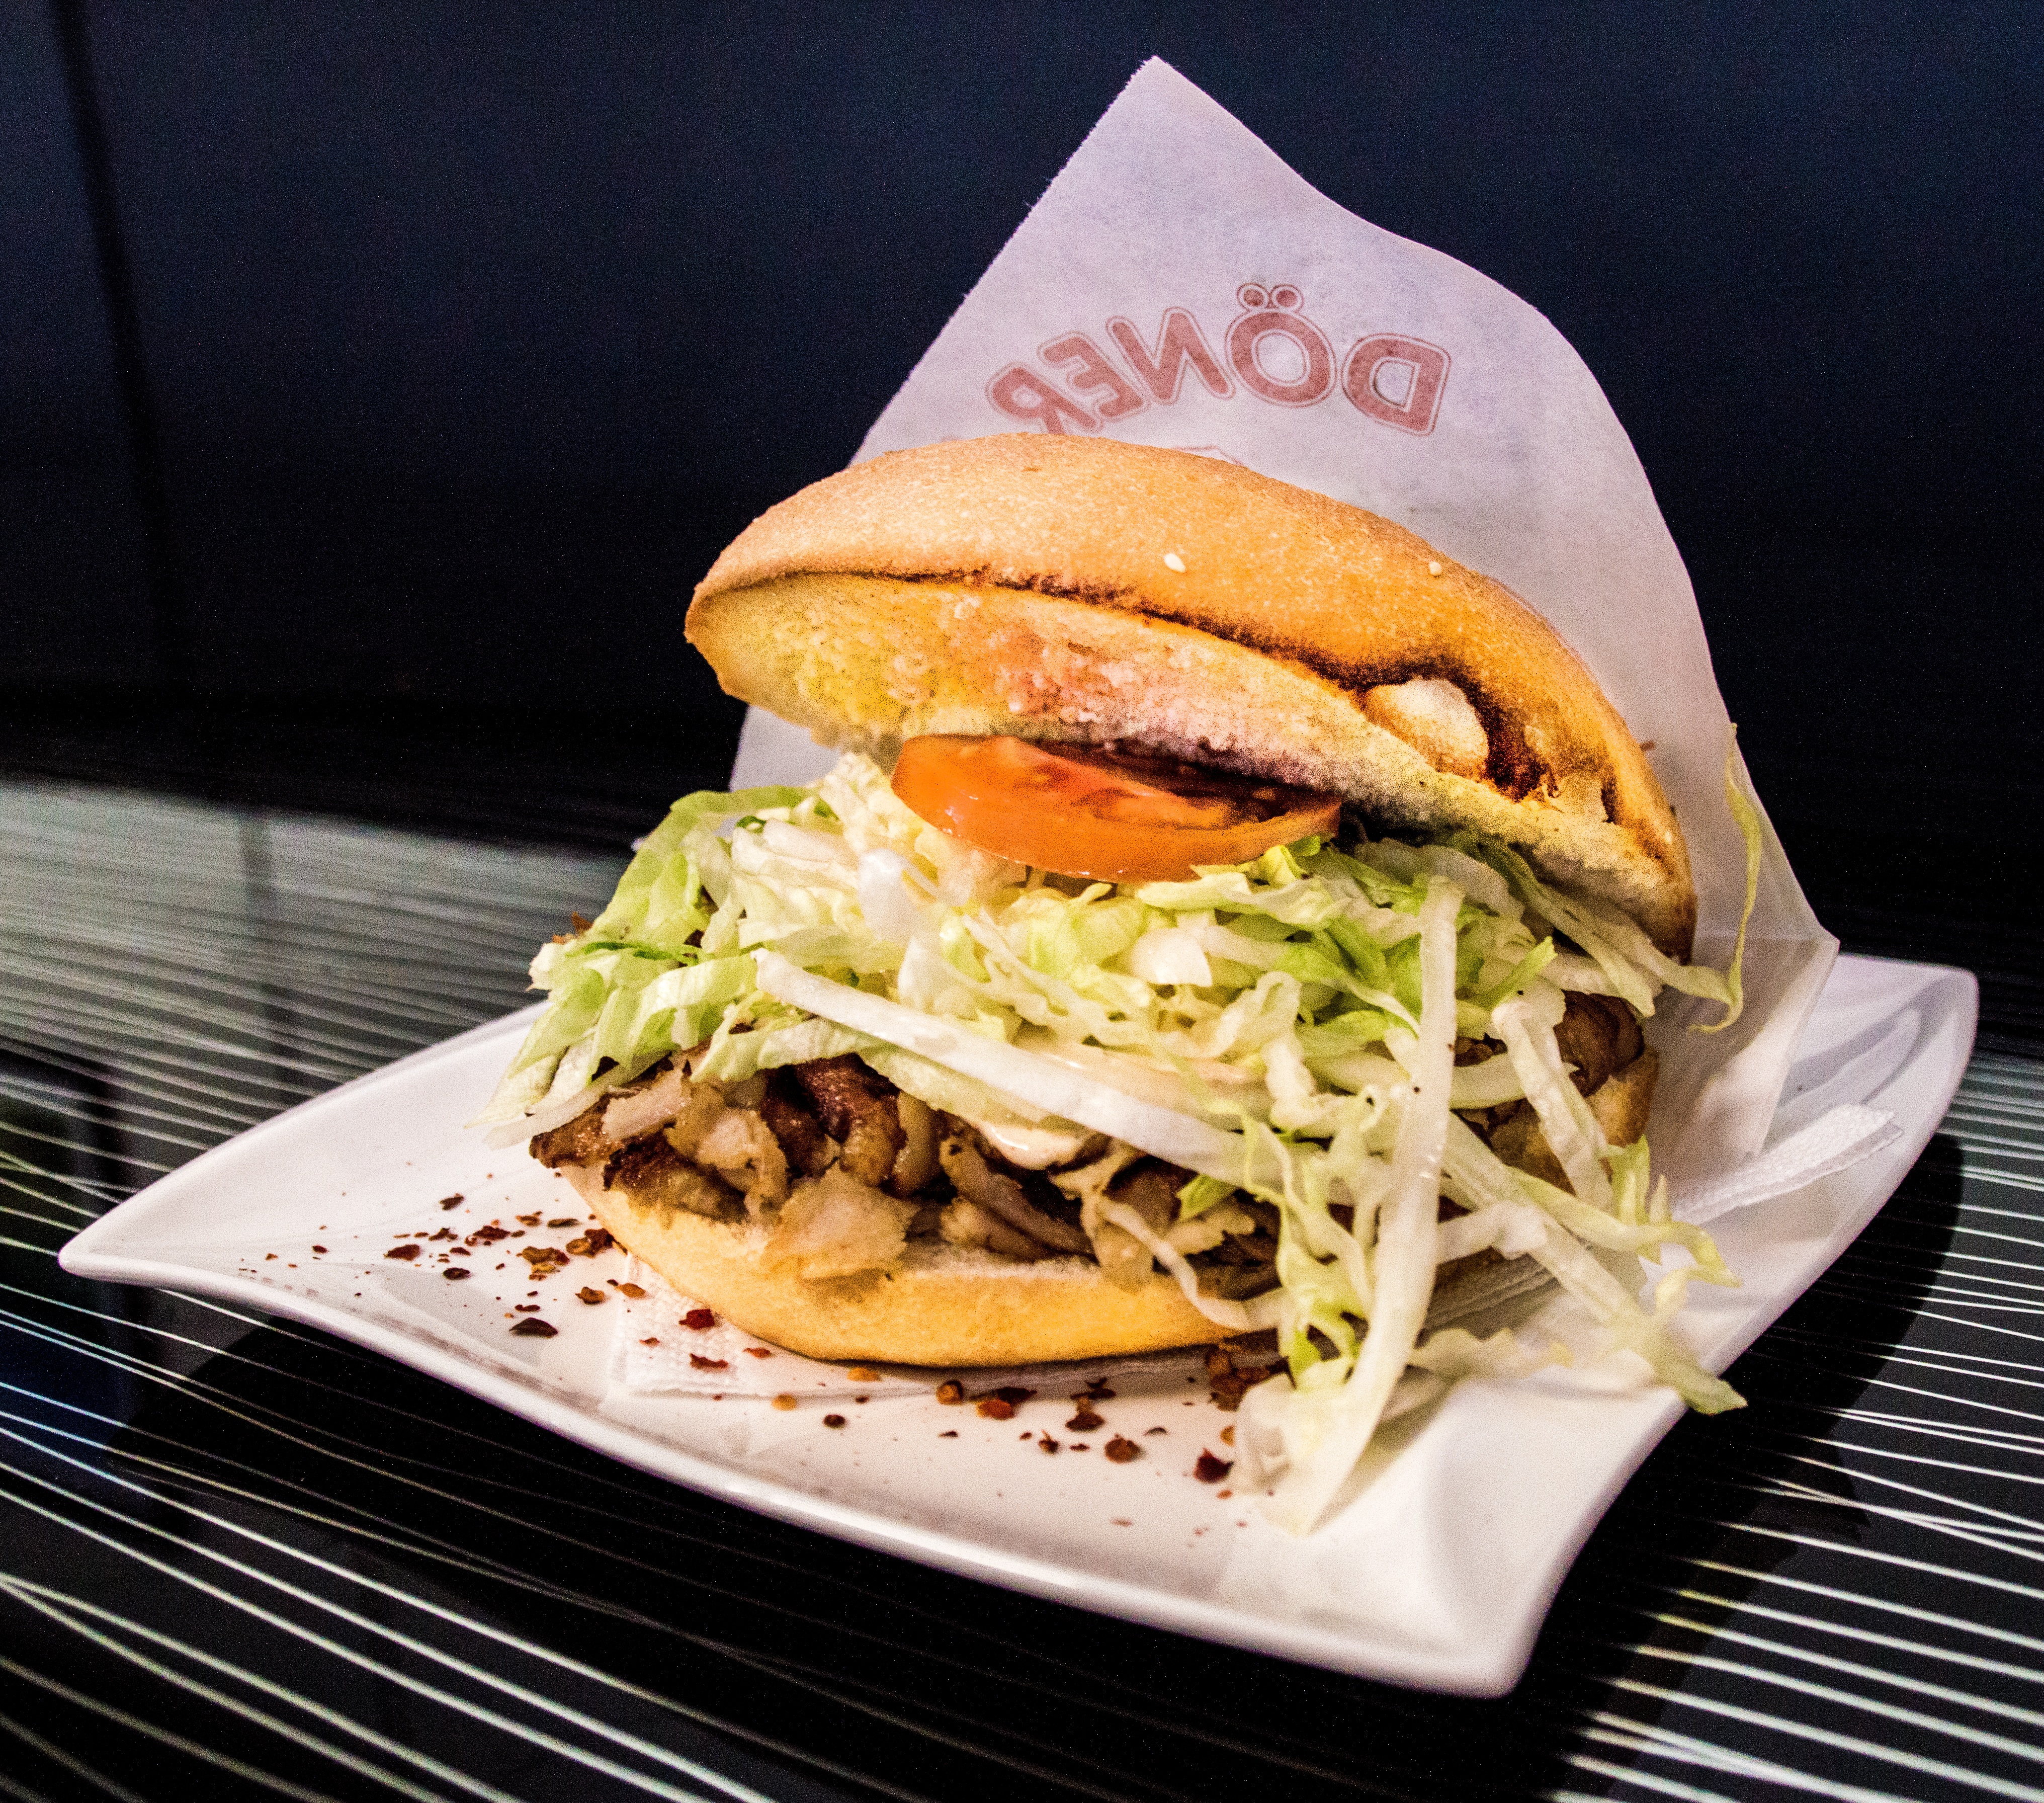
dish, meal, food, salad, chili, produce, breakfast, eat, fast food, meat, lunch, cuisine, chicken, hamburger, sandwich, tomatoes, frisch, doner kebab, pulled pork, kebap, turkish specialty